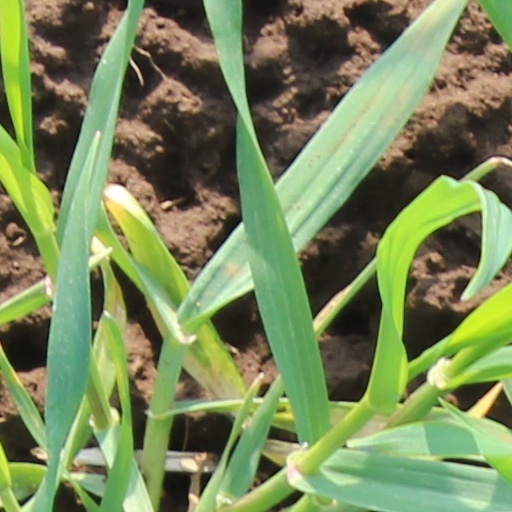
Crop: wheat